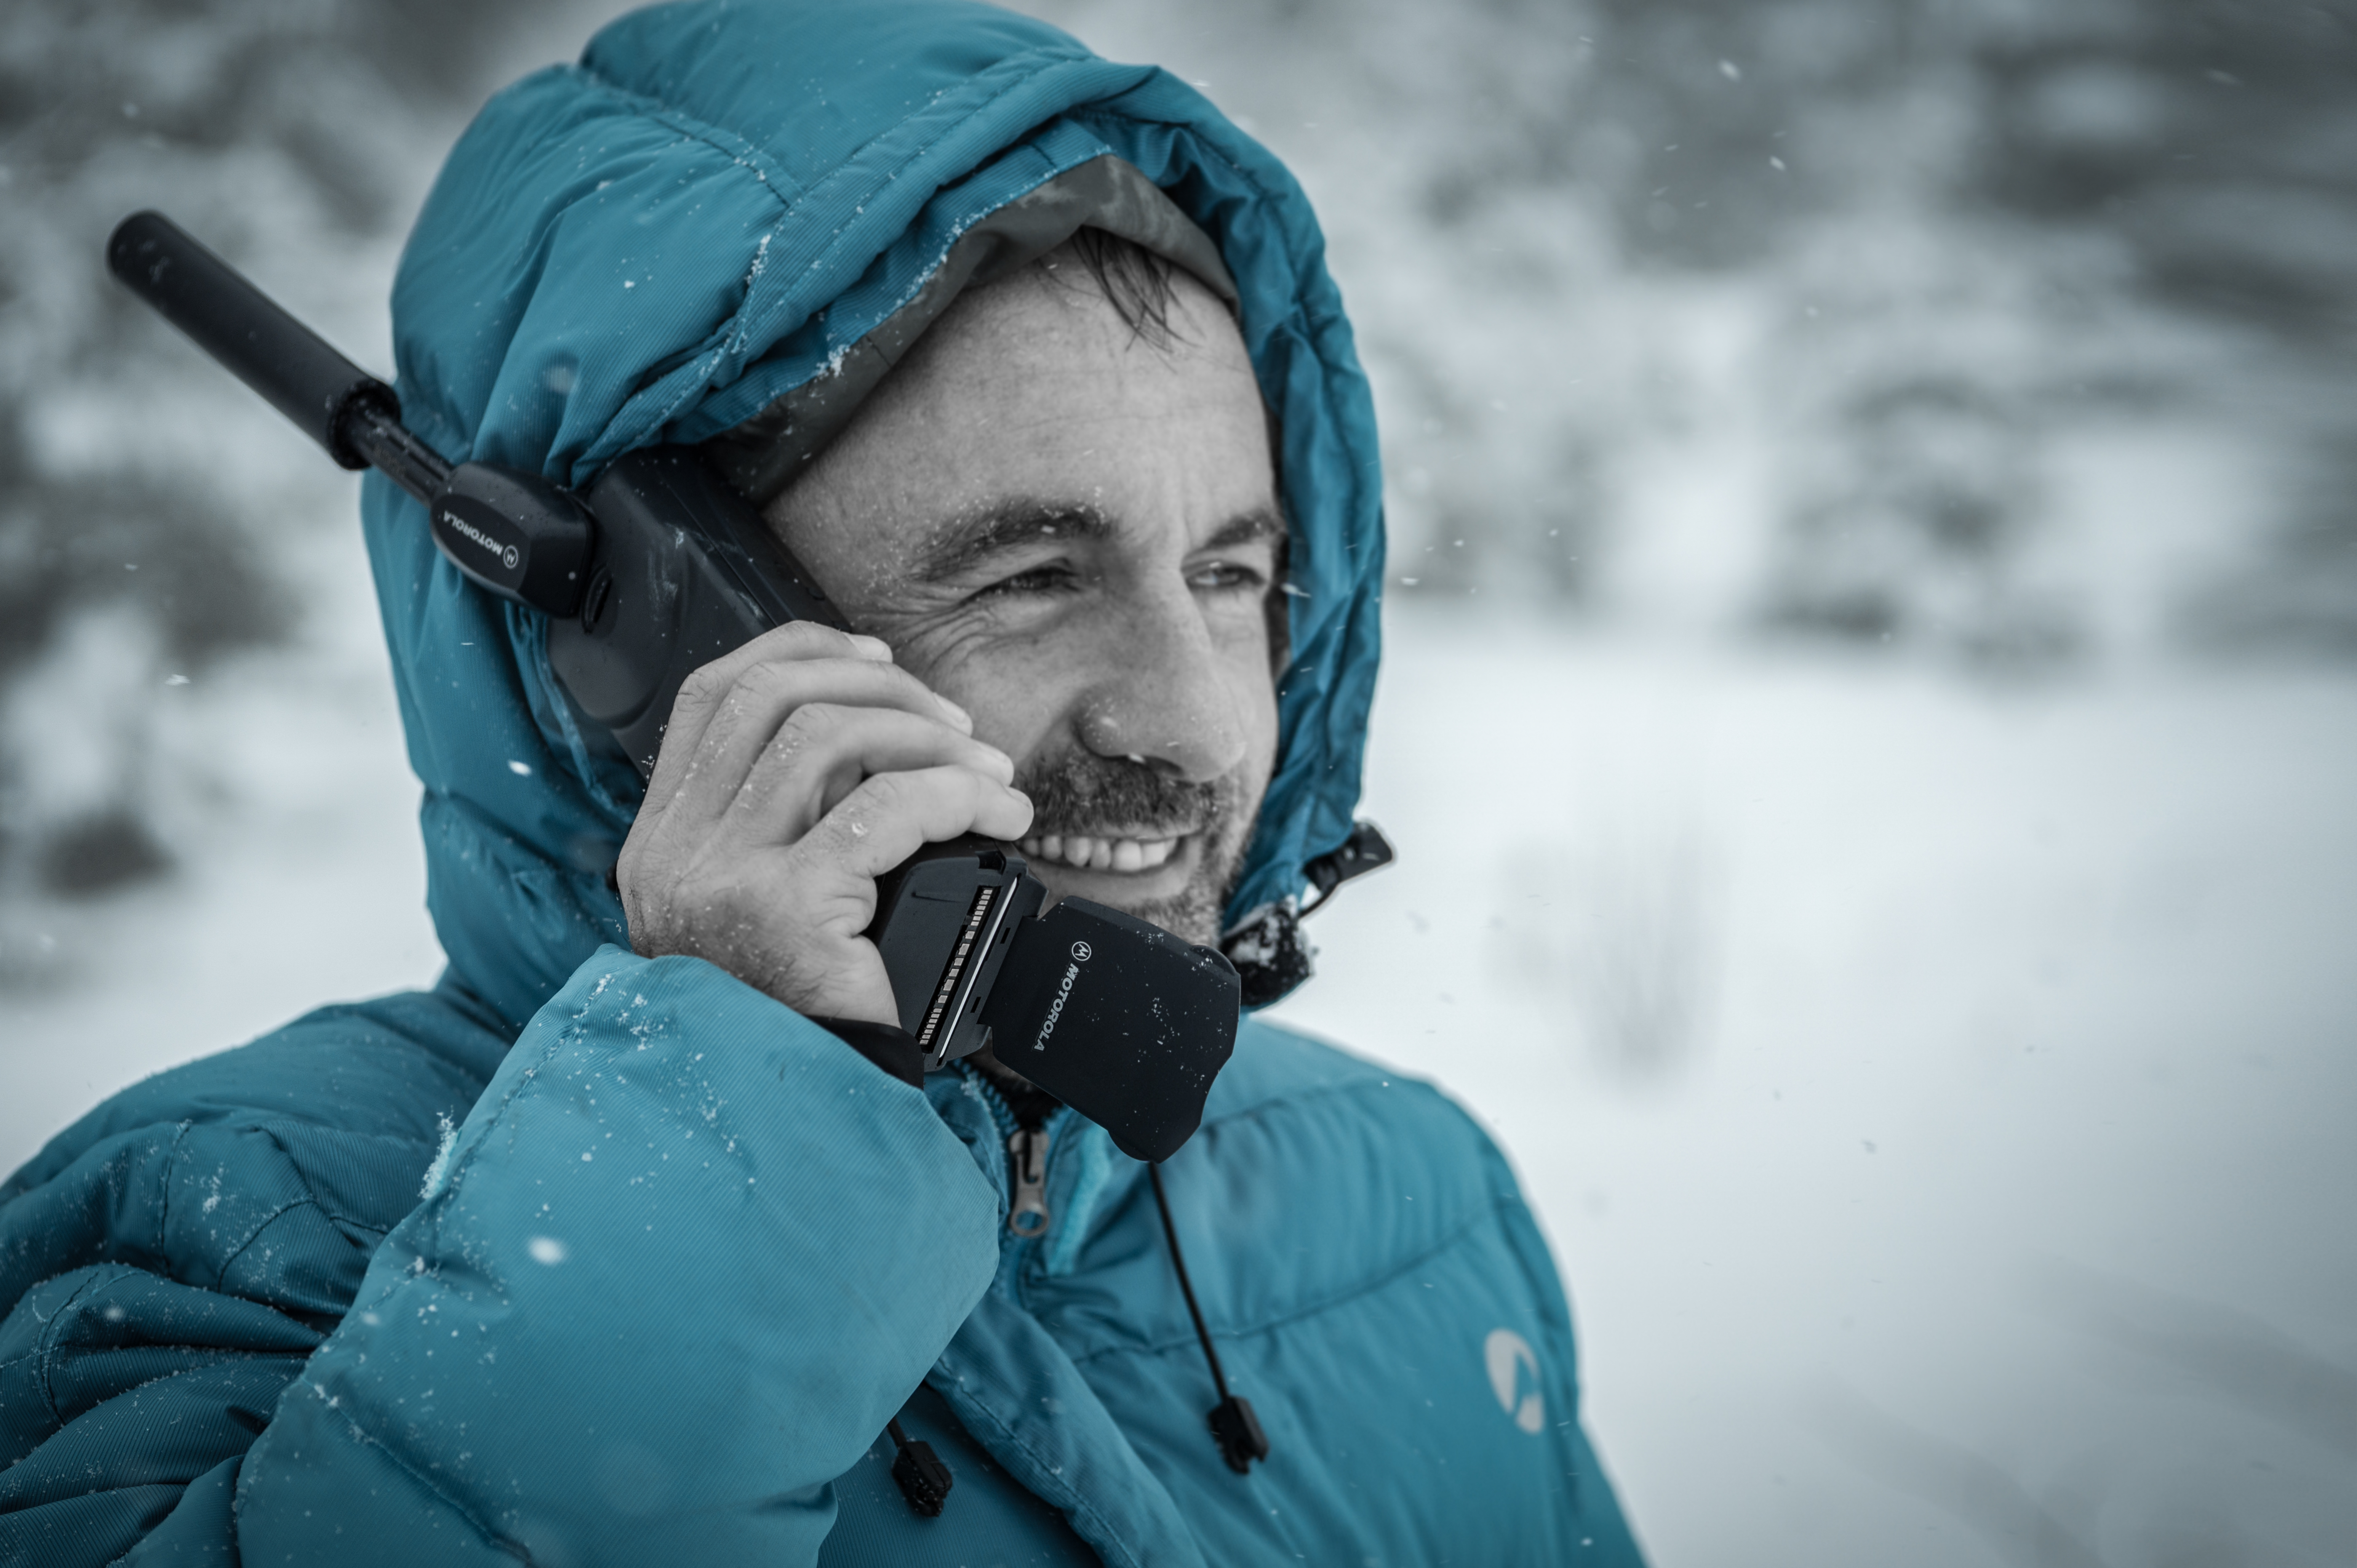
person, snow, cold, winter, photography, portrait, spring, color, weather, communication, blue, season, fun, head, beauty, telecommunication, motorola, satelite telephone, satellite phone, satellite phone service